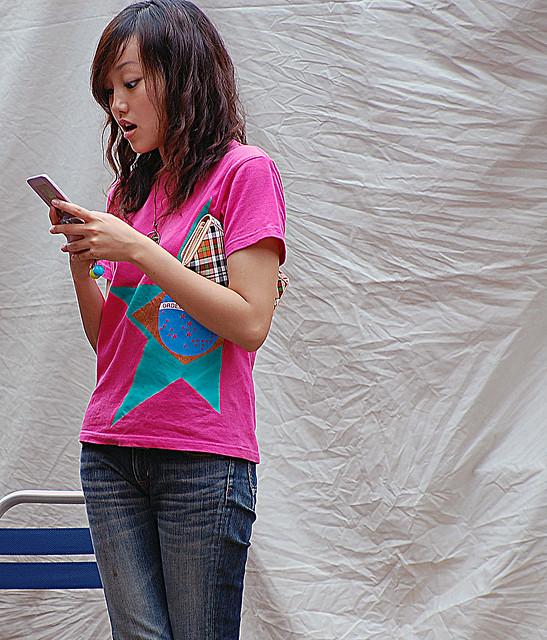
A woman standing  and using a cell phone.